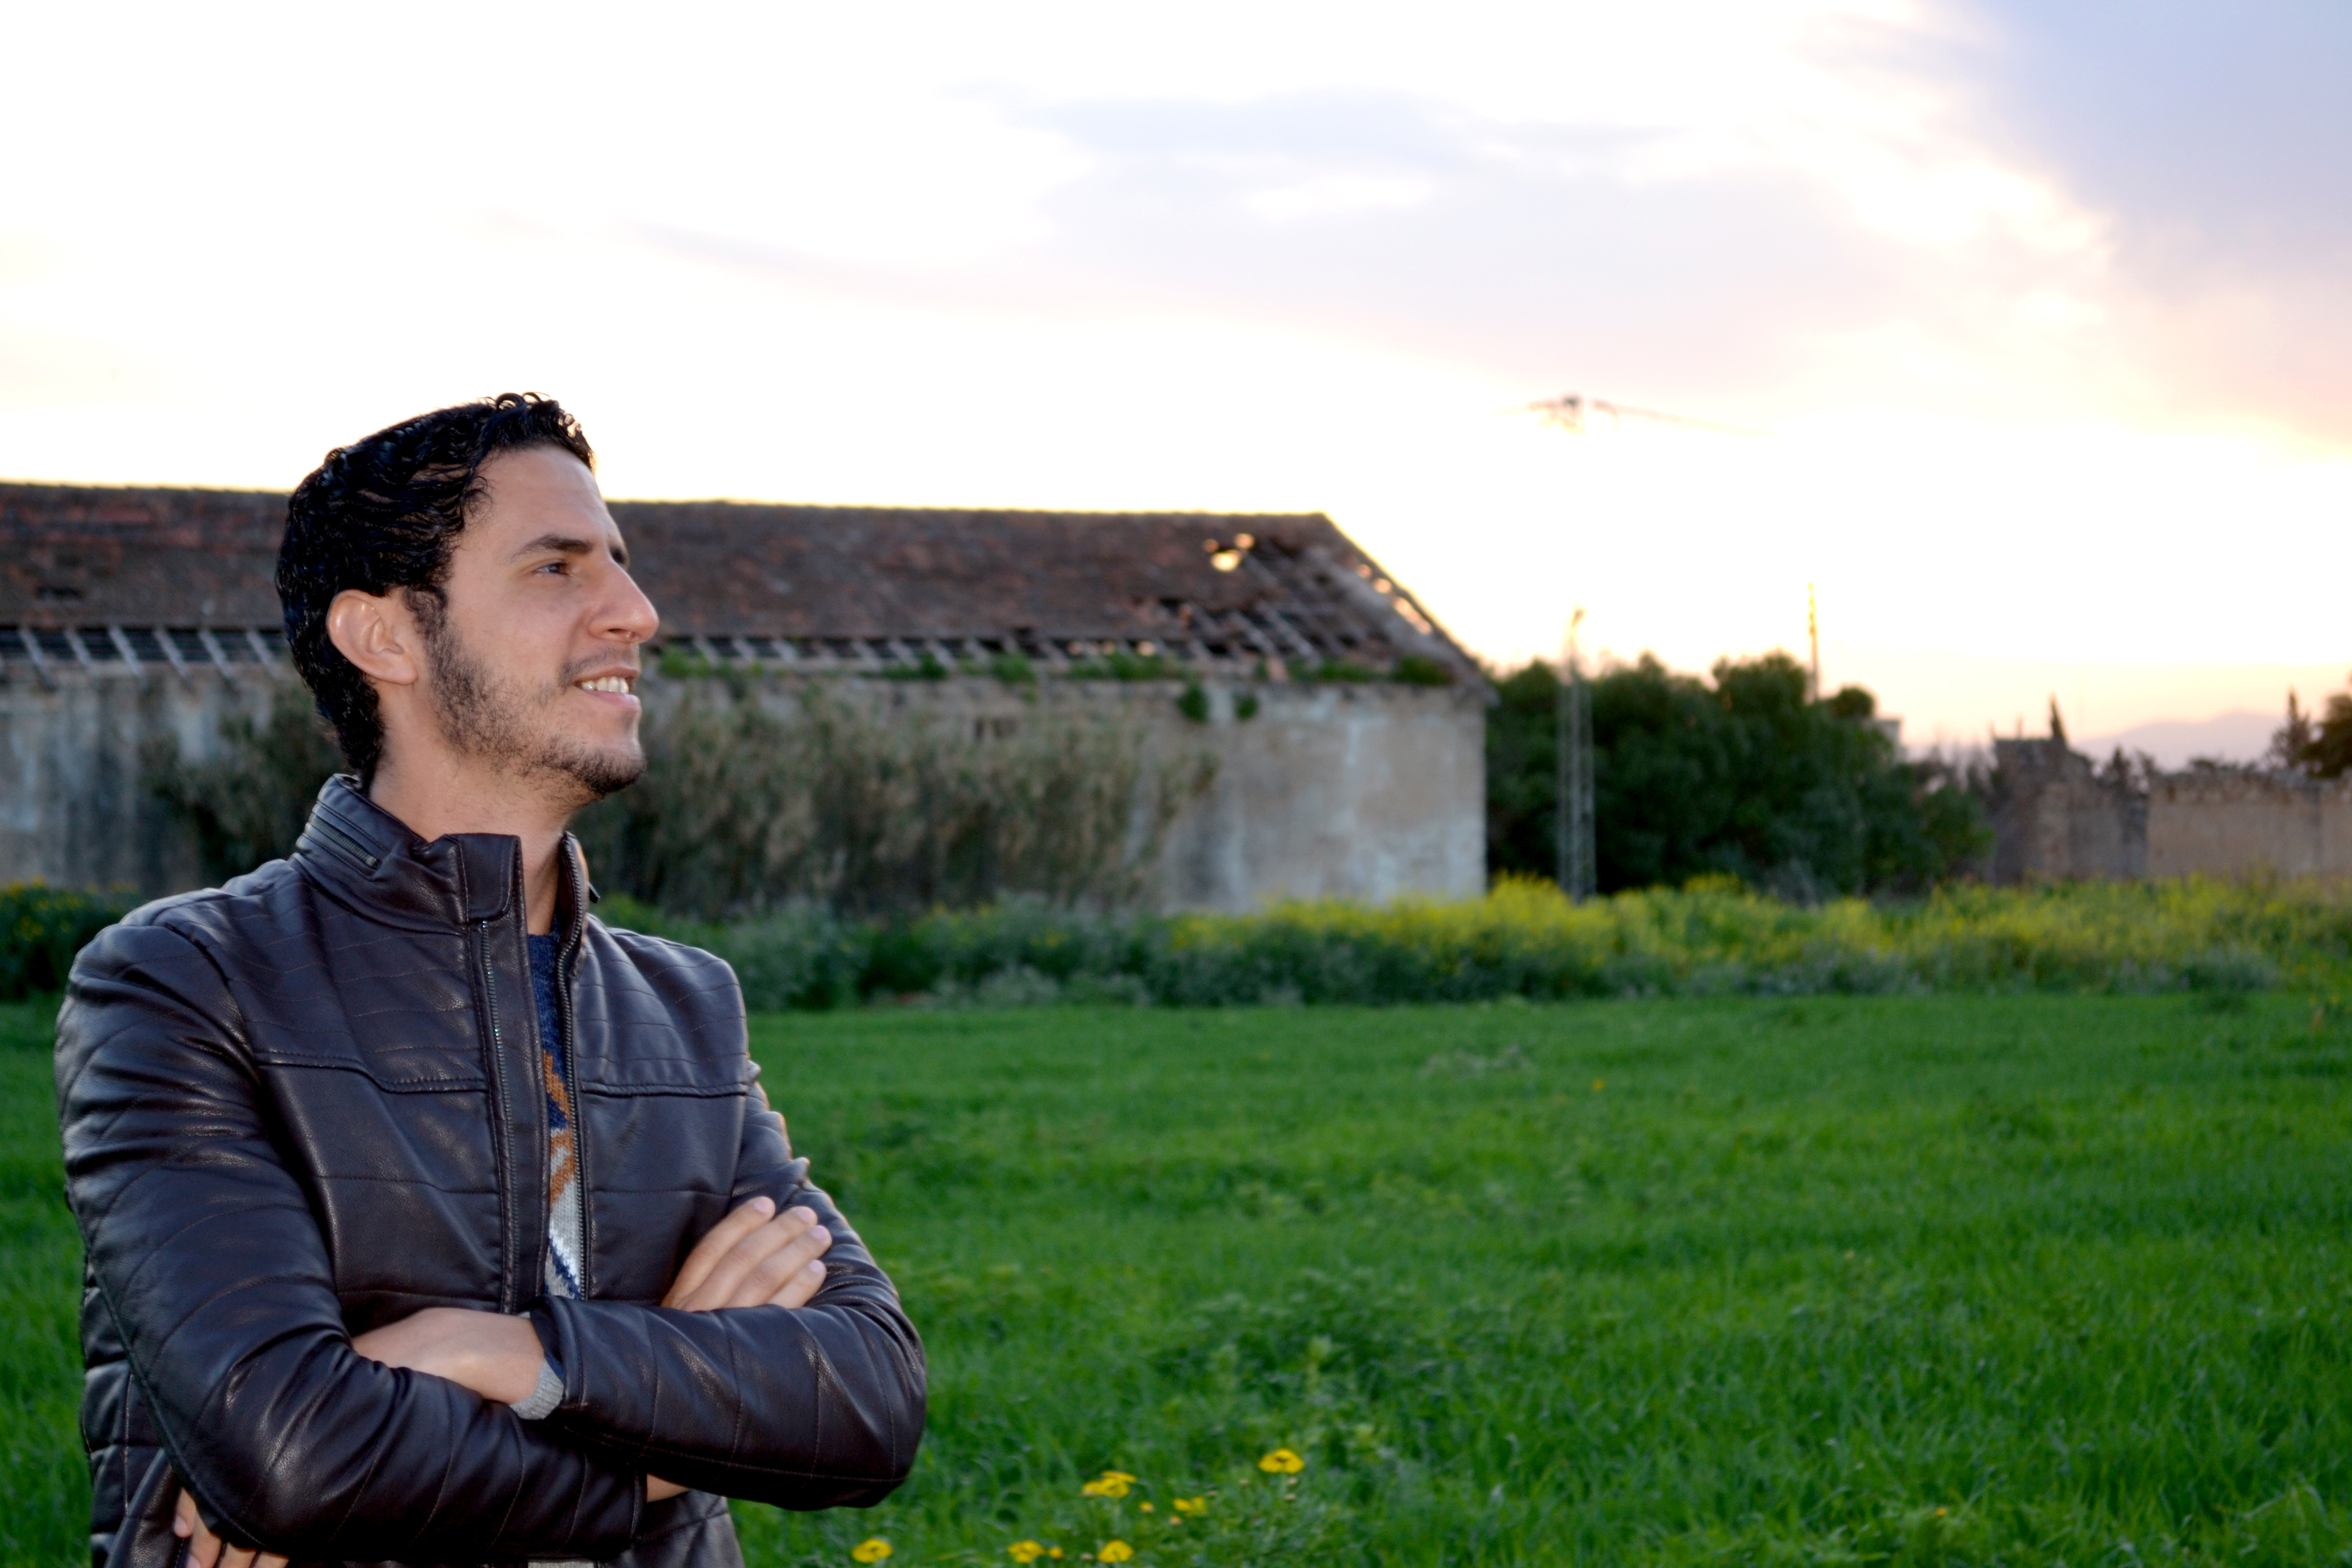
sunset, People in nature, grass, sky, grass family, tree, grassland, meadow, farm, rural area, field, photography, plant, sunlight, happy, pasture, sitting, portrait, jacket, smile, lawn, tourism